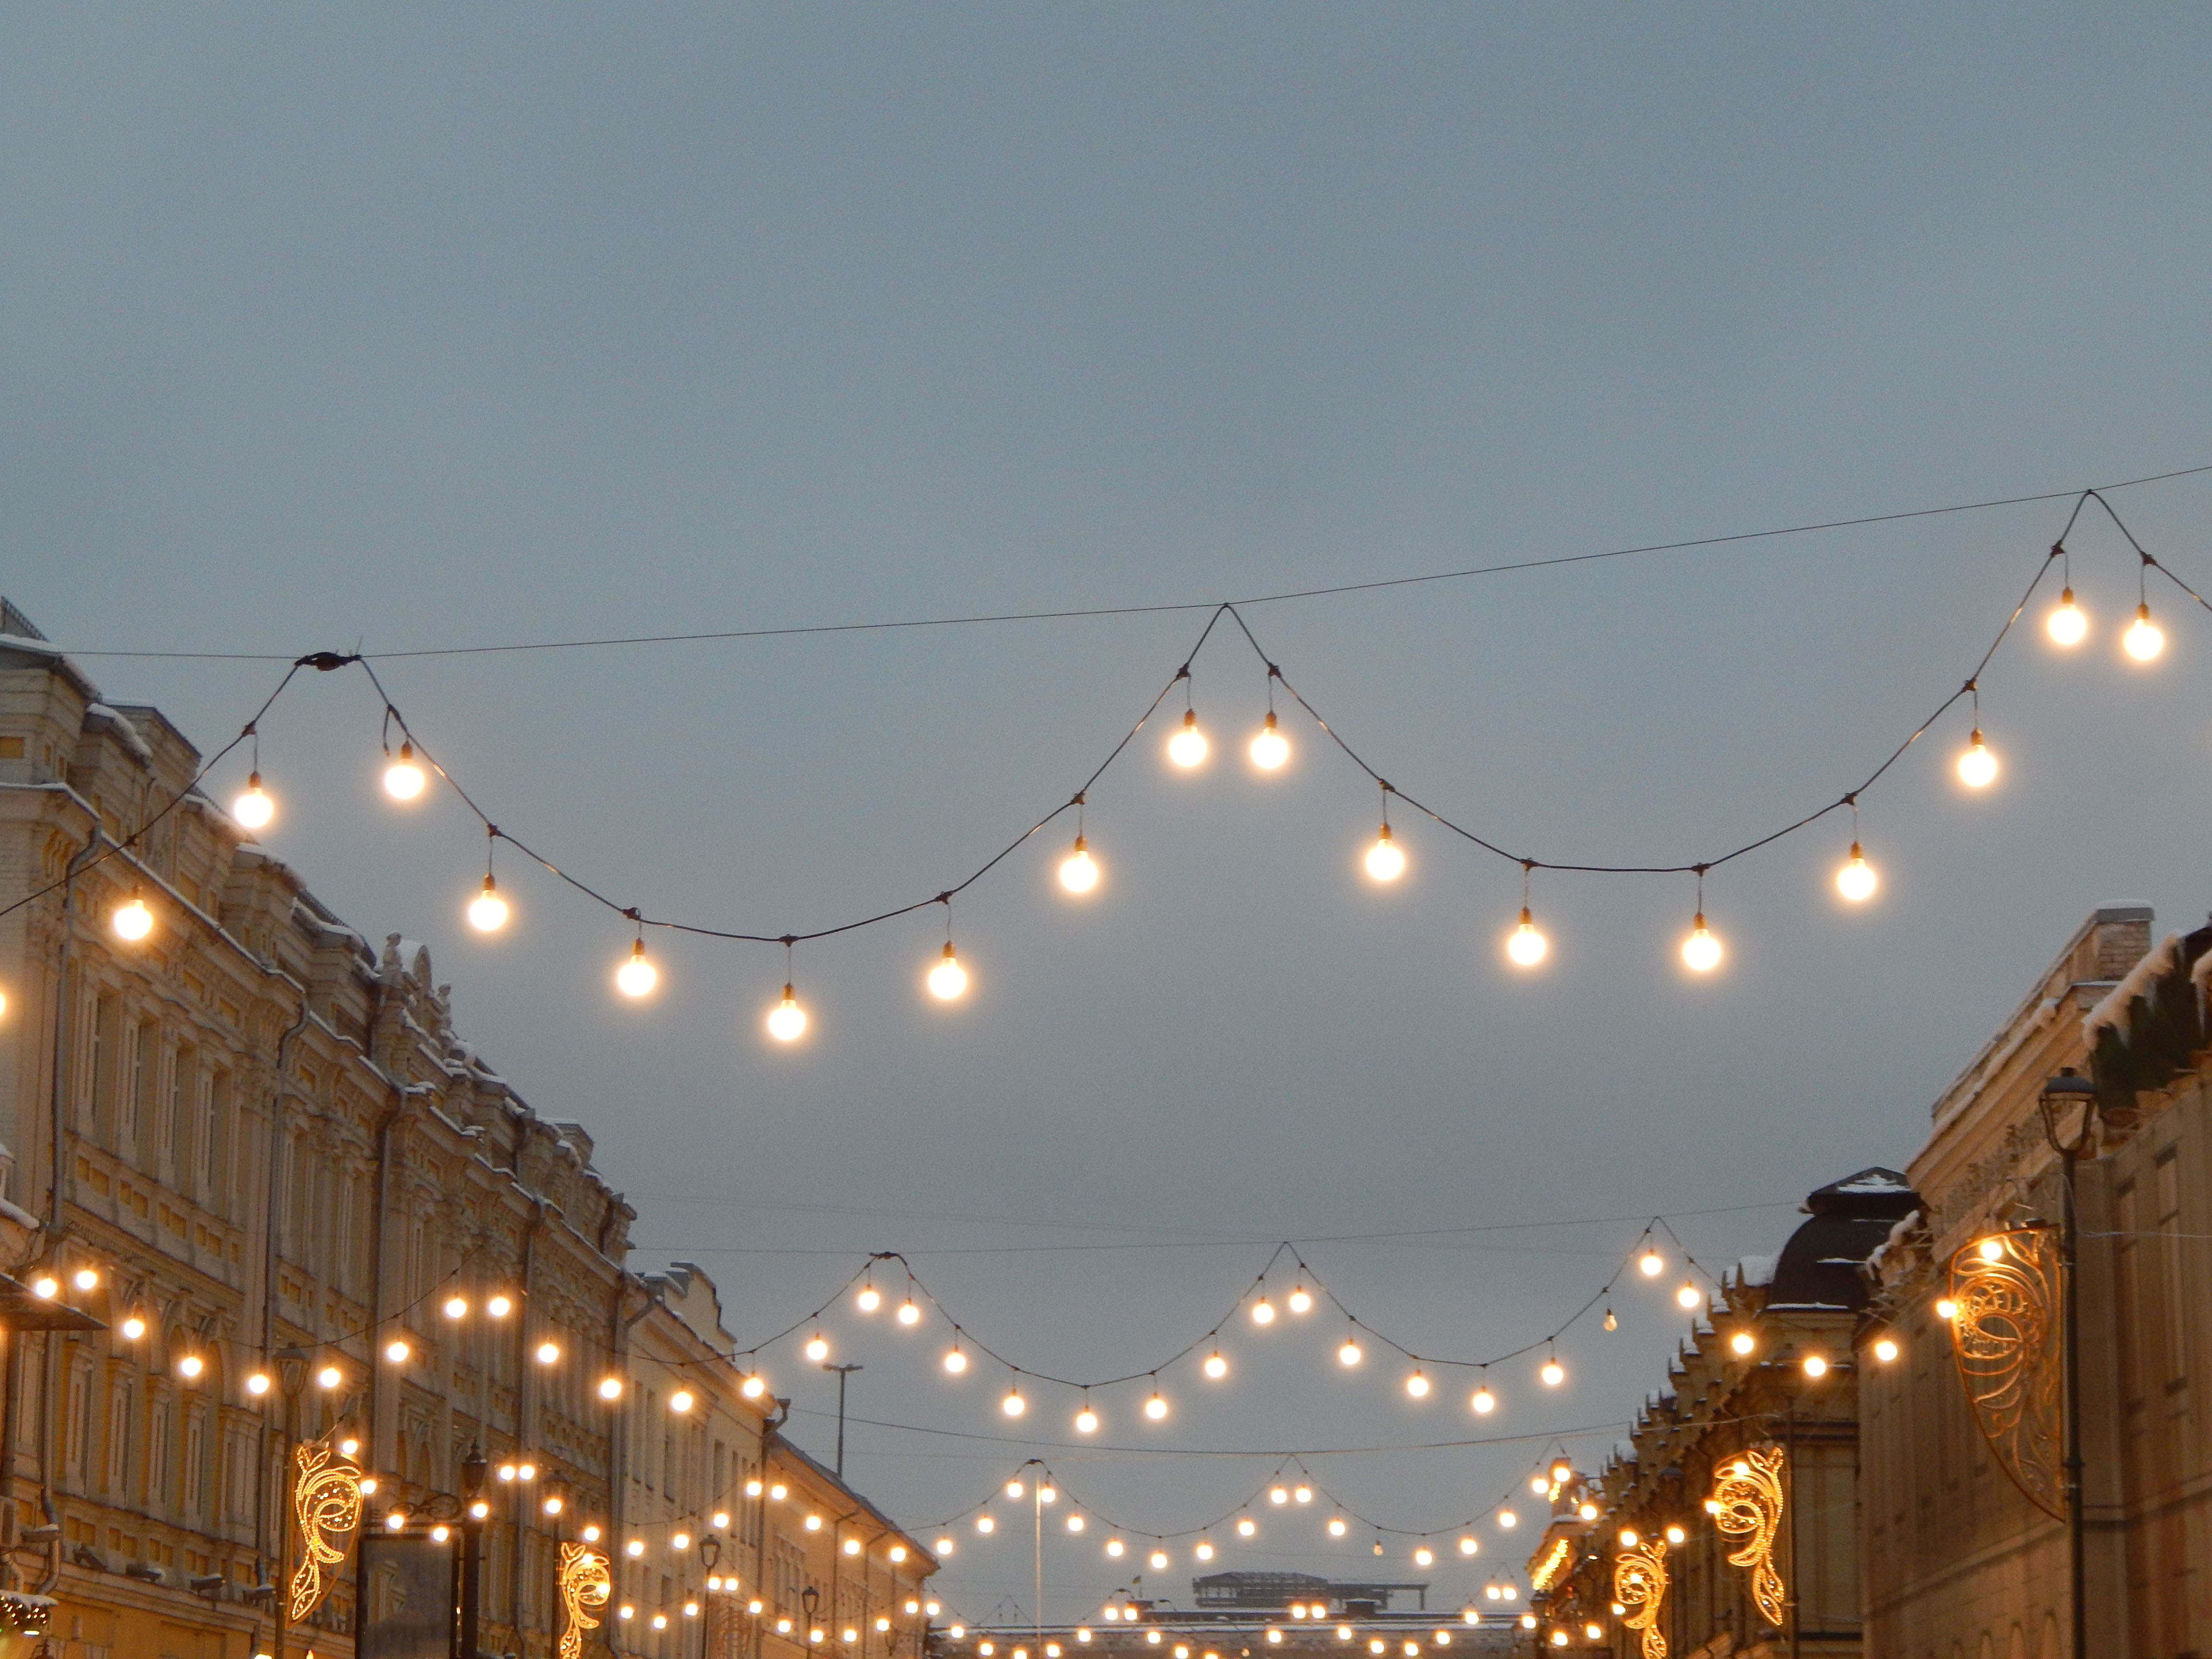
background, celebrate, celebration, champagne, christmas, decor, decoration, design, dinner, eve, garland, glass, happy, holiday, light, luxury, new, party, symbol, table, wine, winter, year, years, lighting, sky, water, night, light fixture, architecture, street light, city, christmas lights, interior design, evening, electricity